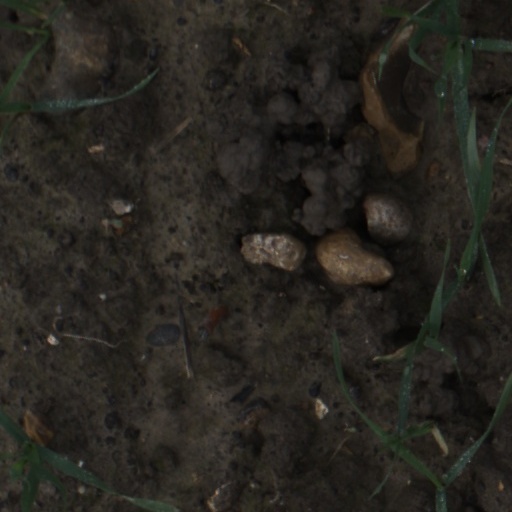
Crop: wheat